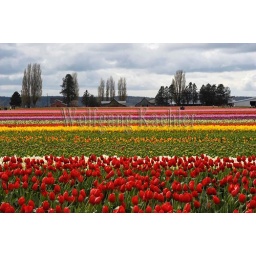
Usa, washington state, skagit valley, tulip town nursery, colorful tilip fields, barns in the background, overcast sky